Batman Begins

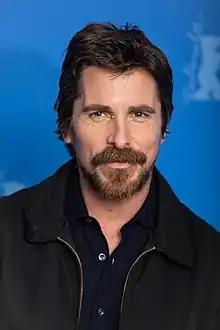
Bale received critical acclaim for his performance in the film.

Mentmore Towers was chosen from twenty different locations for Wayne Manor, as Nolan and Crowley liked its white floors, which gave the impression of the manor as a memorial to Wayne's parents. The building chosen to represent Arkham Asylum was the National Institute for Medical Research building in Mill Hill, northwest London, England. The St Pancras railway station and the Abbey Mills Pumping Stations were used for Arkham's interiors. The Senate House of University College London was used for courtrooms. Some scenes, including the Tumbler pursuit, were filmed in Chicago at locations such as Lower Wacker Drive and 35 East Wacker. Authorities agreed to raise Franklin Street Bridge for a scene where access to the Narrows is closed.